Gartons Limited

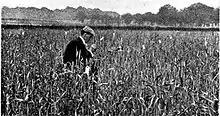
John Garton

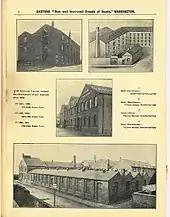
Garton's

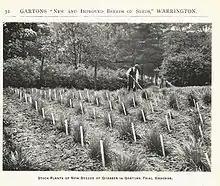
Grass plant trials, 1902

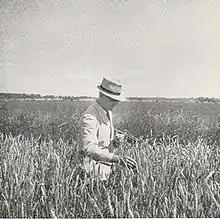
Thomas Edward Miln at work in a field of seed wheat, 1955

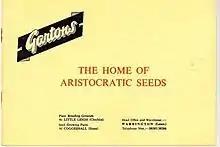
Garton's Aristocratic Seeds

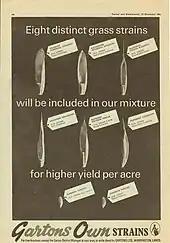
Garton's advertisement

On 23 March 1922 the Senatus Academicus of the University of Edinburgh offered to confer the honorary doctorate of LL.D on John Garton shortly before his death, which he duly accepted. At its meeting on 6 July 1922 the Senatus Academicus learned that John Garton had died.